Harvard Graduate School of Design

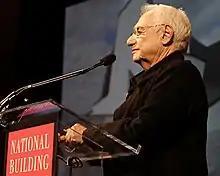
Frank Gehry studied urban planning at the GSD. Though he did not complete the program, he received an honorary doctorate from the school in 2000.

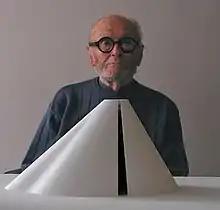
Philip Johnson, architecture alumnus

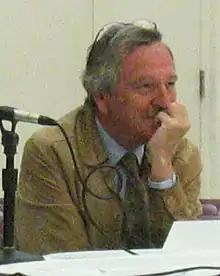
José Rafael Moneo Vallés, architecture faculty

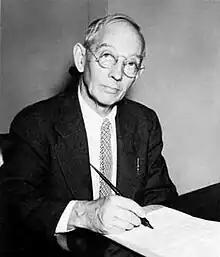
Frederick Law Olmsted Jr., founder of the landscape architecture program

Notable faculty currently at the school include Gary R. HilderbrandMartin Bechthold, Anita Berrizbeitia, Eve Blau, Sean Canty, Jennifer Bonner, Hanif Kara, Jorge Silvetti, Antoine Picon, Farshid Moussavi, Jeanne Gang, Peter G. Rowe, John R. Stilgoe, K. Michael Hays, Krzysztof Wodiczko, Mohsen Mostafavi, Preston Scott Cohen, Rahul Mehrotra, Rem Koolhaas, Grace La, Rafael Moneo, Sarah M. Whiting, Toshiko Mori, Mark Lee, and Sharon Johnston.